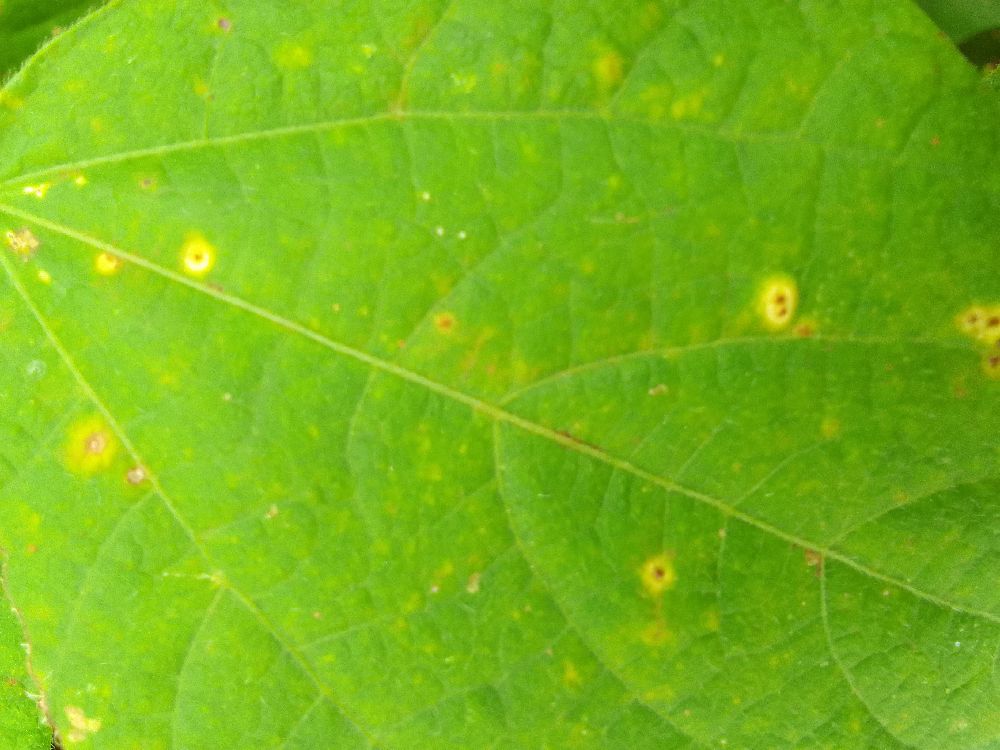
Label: rust